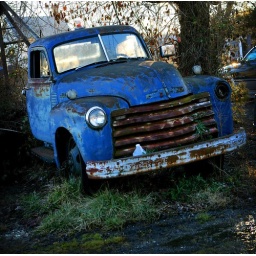
Cool looking blue truck in Tilghman Island, MD.